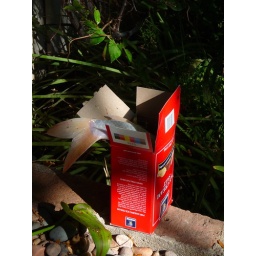
fish in a box